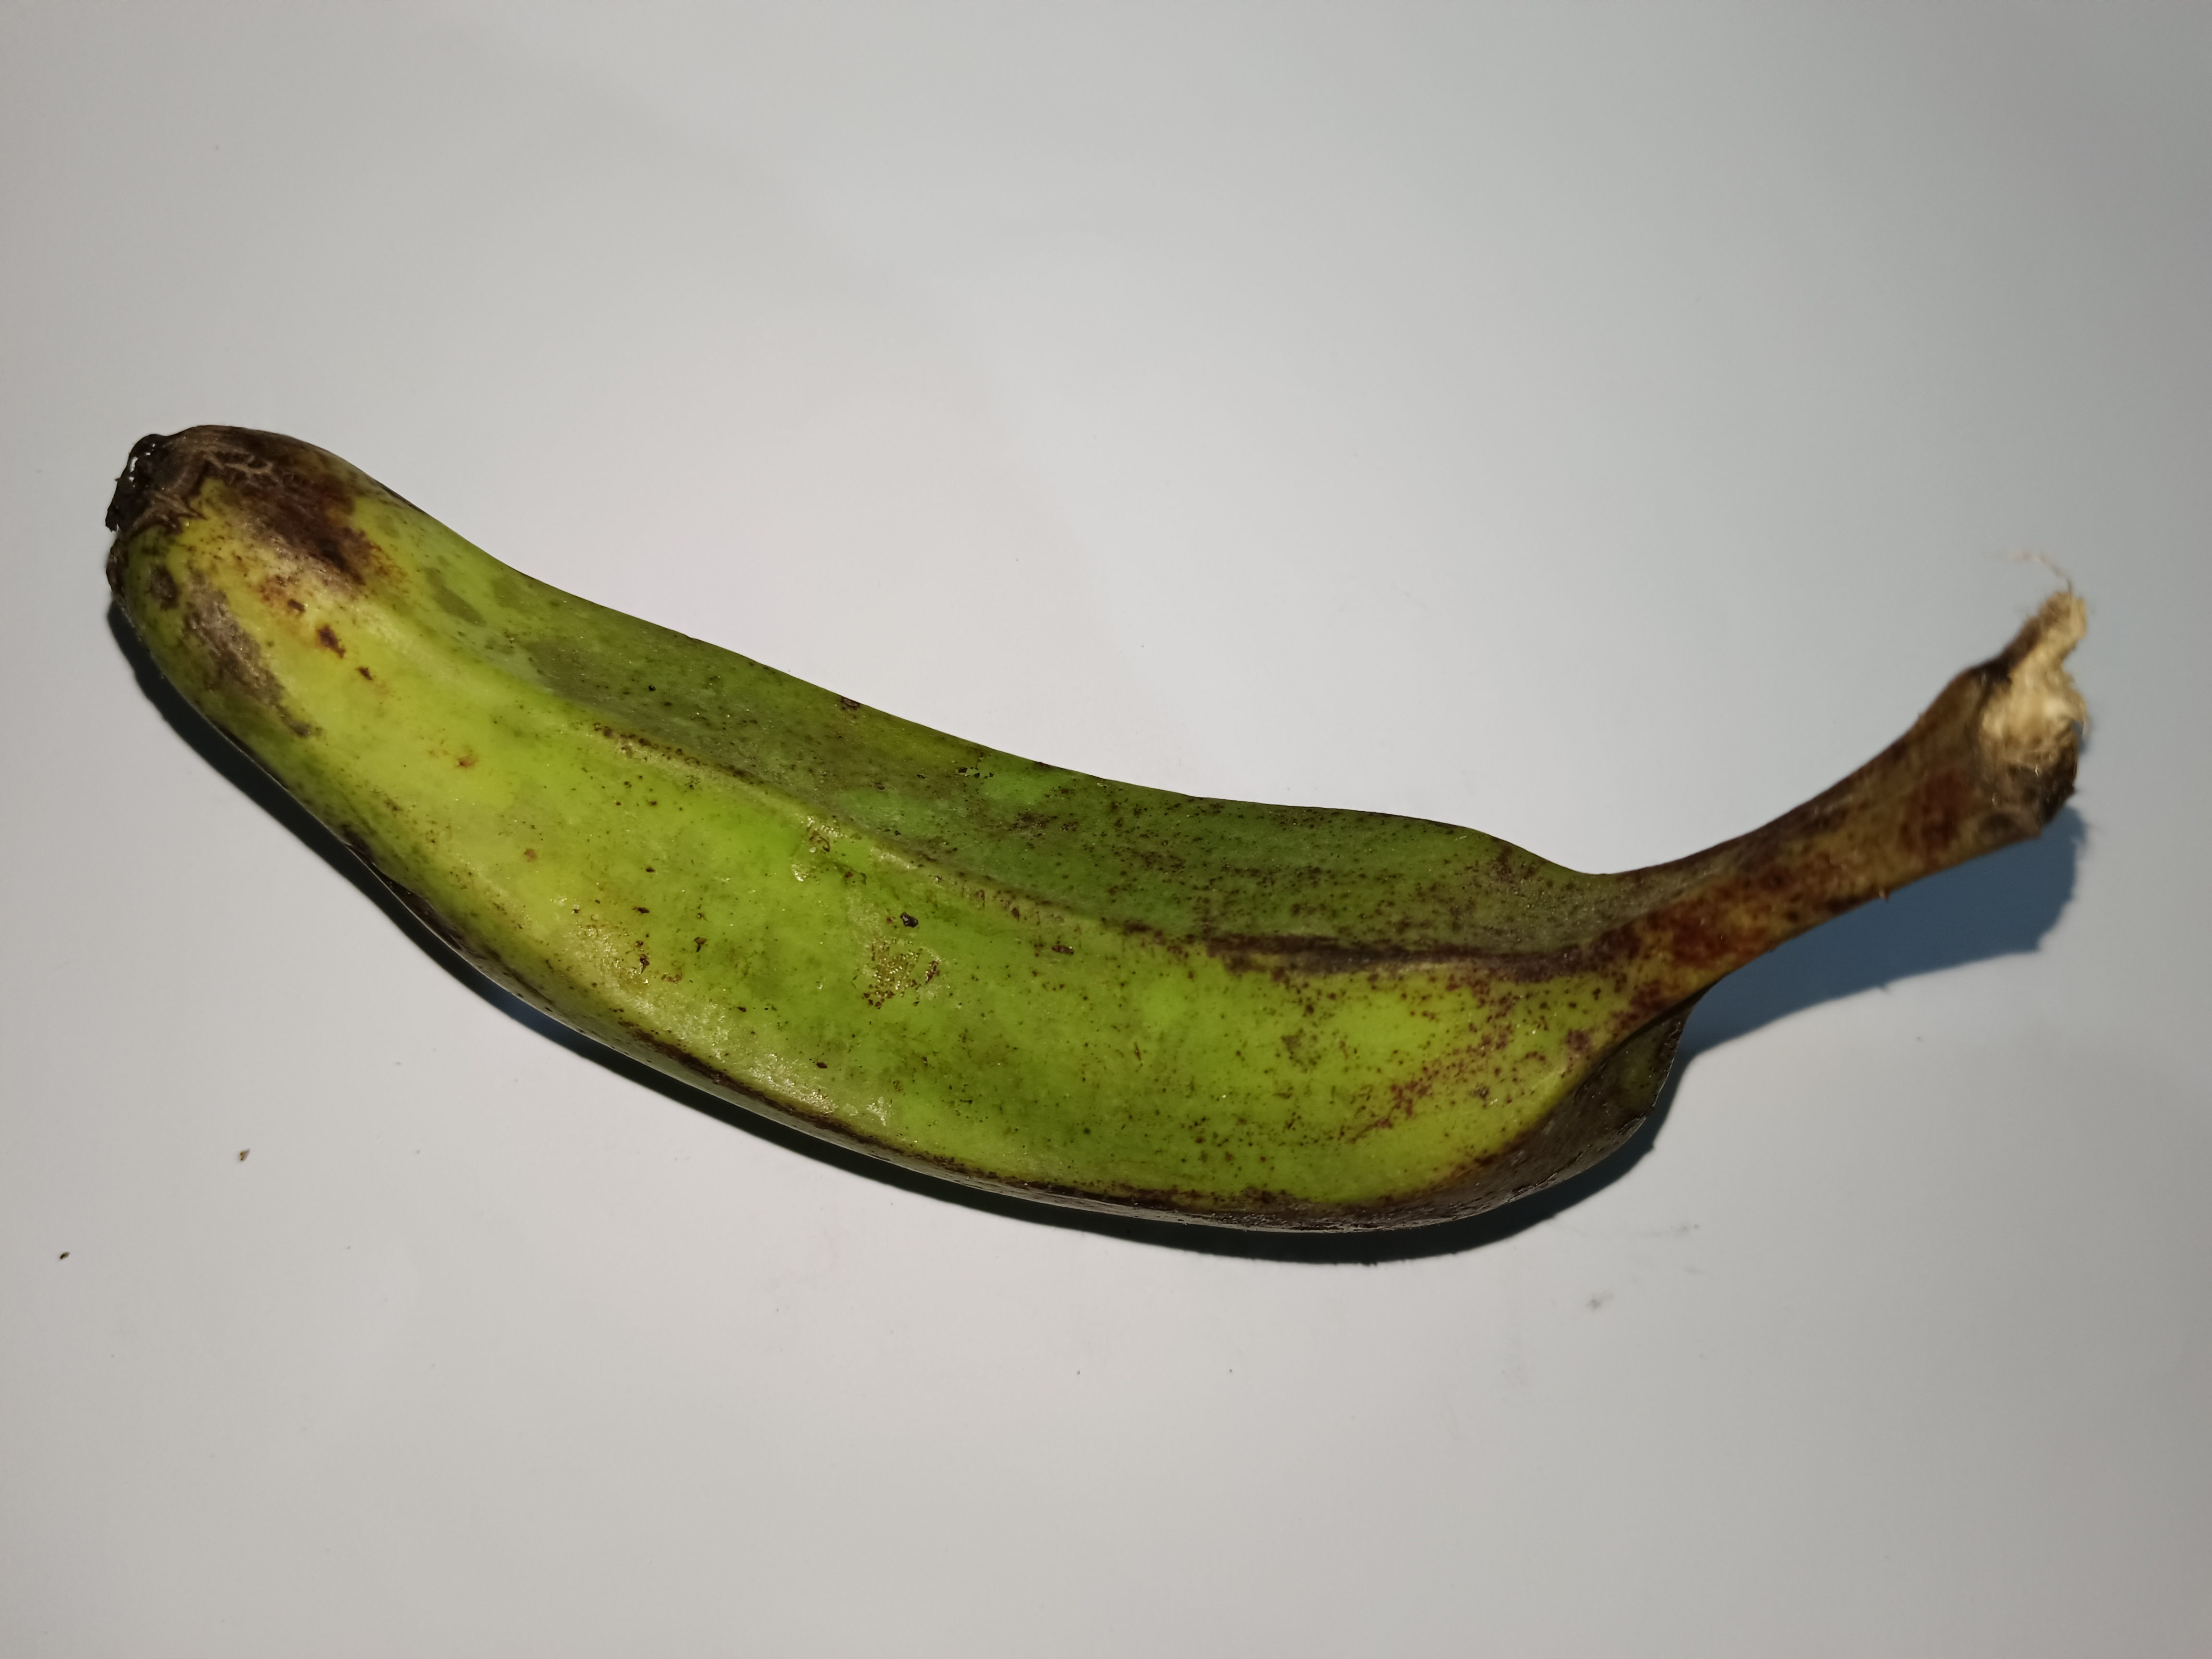
Banana variety: Anaji